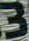
Number: 3